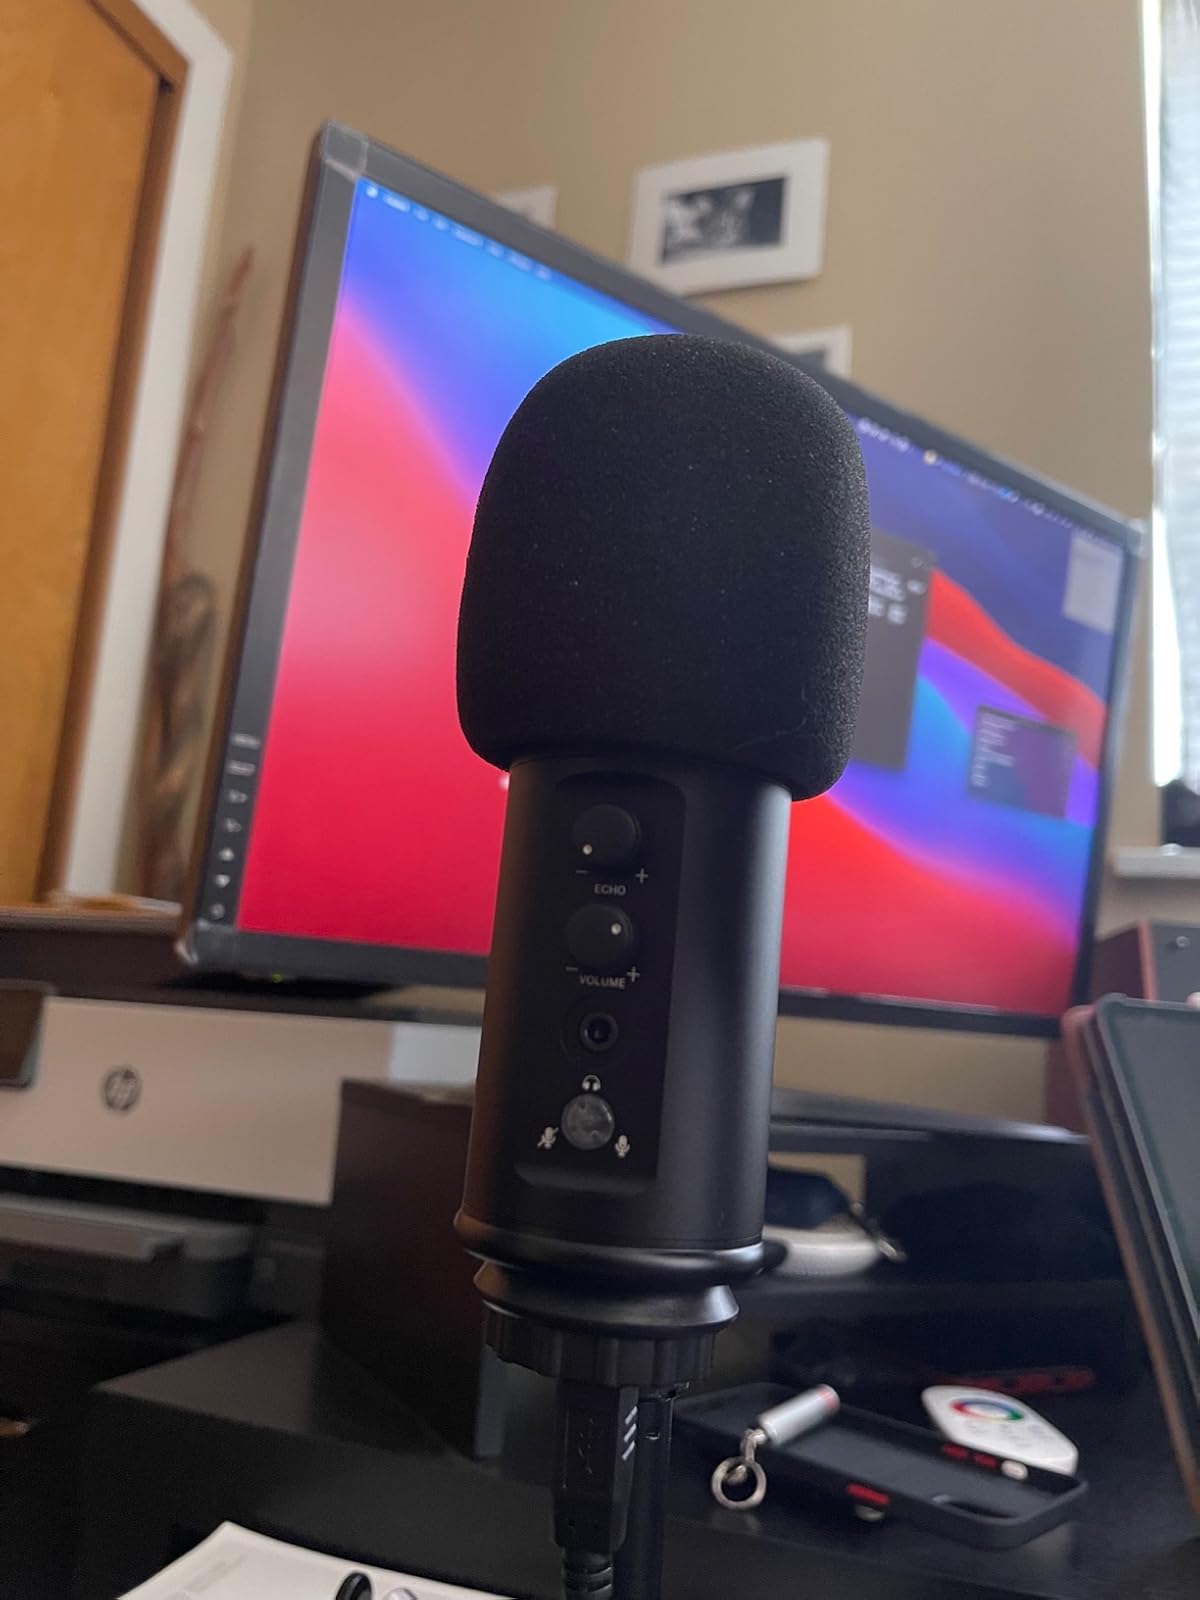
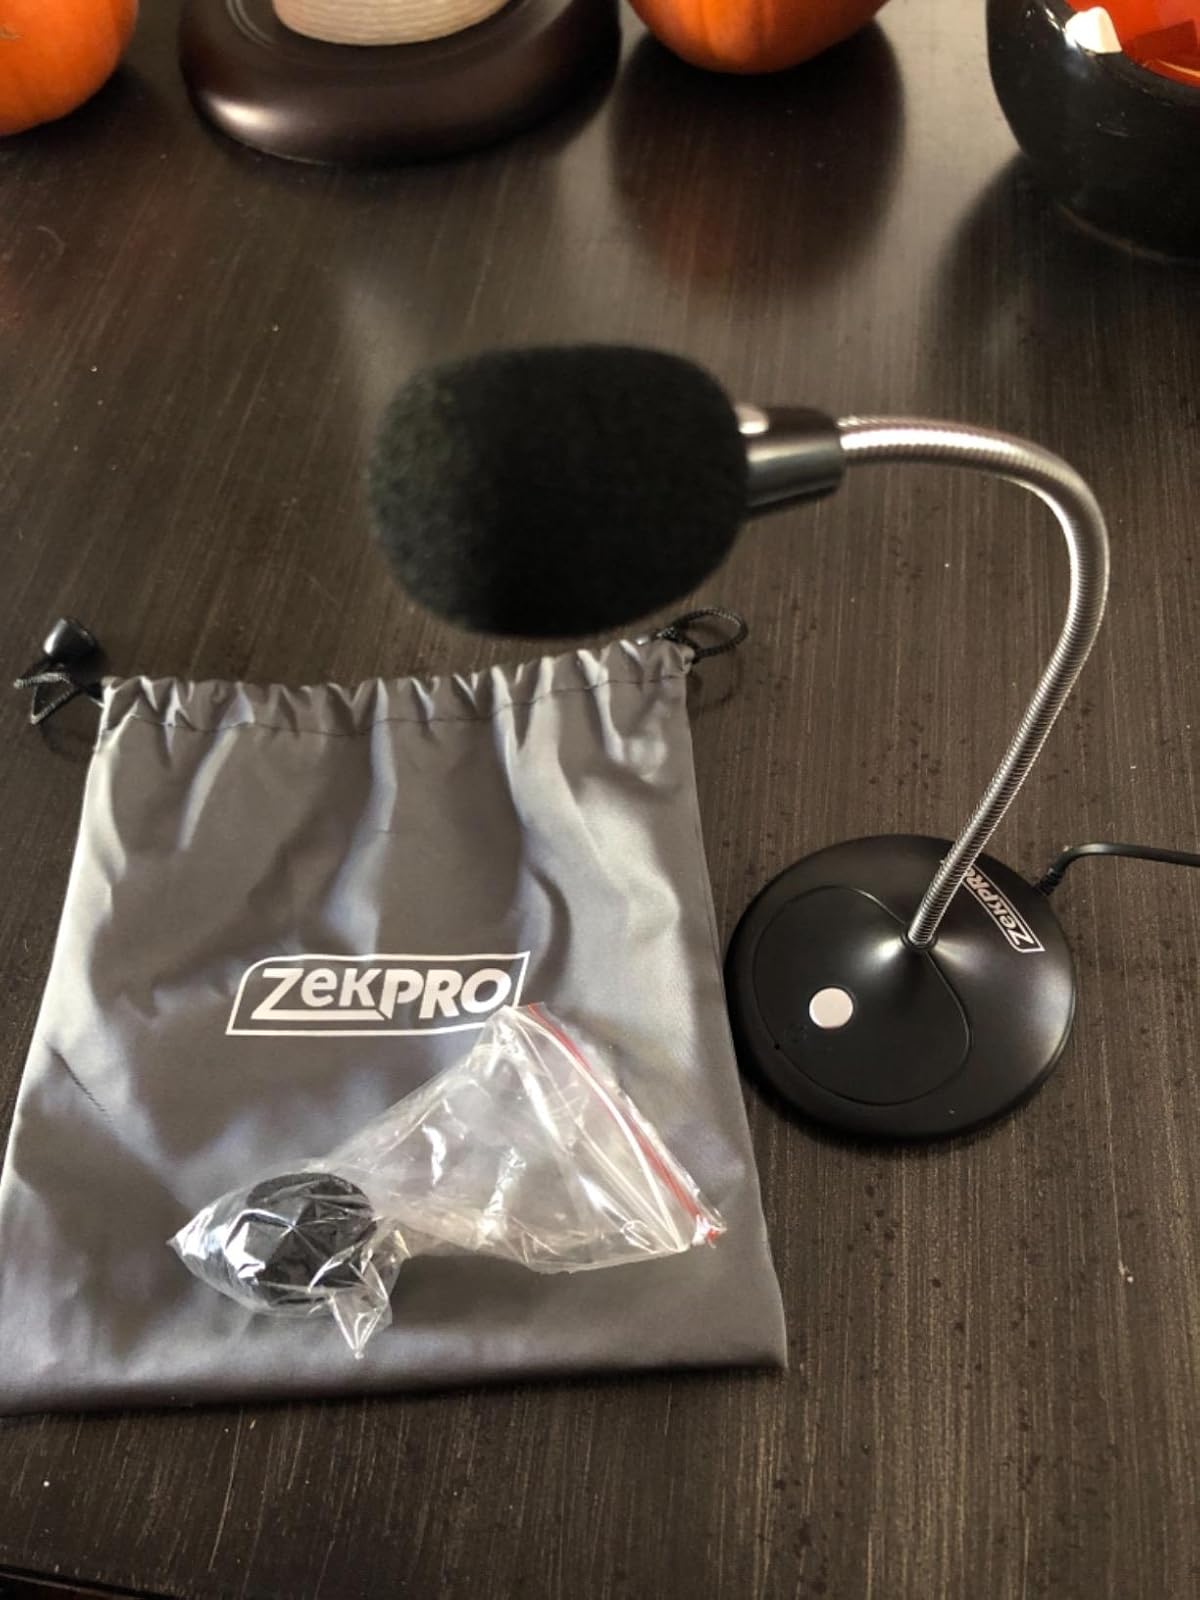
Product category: microphone
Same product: no